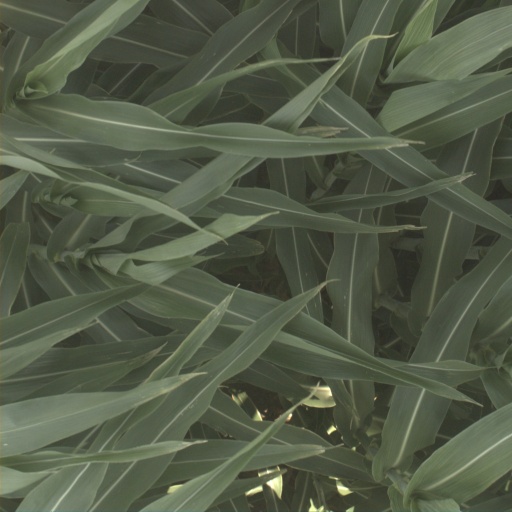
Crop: sorghum